ISO 3166-2:FK

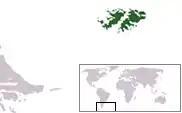
Location of the Falkland Islands

ISO 3166-2:FK is the entry for the Falkland Islands in ISO 3166-2, part of the ISO 3166 standard published by the International Organization for Standardization (ISO), which defines codes for the names of the principal subdivisions (e.g., provinces or states) of all countries coded in ISO 3166-1.